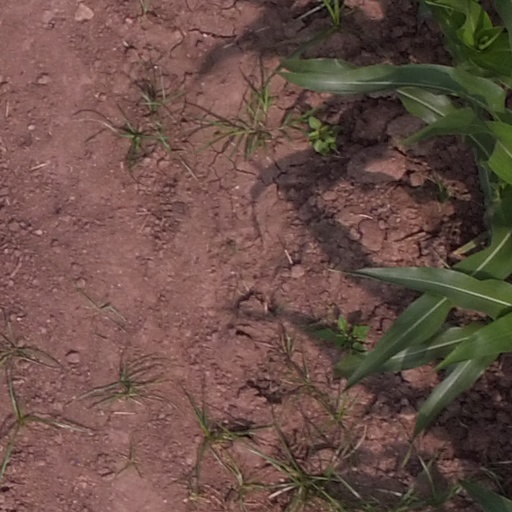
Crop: maize; corn